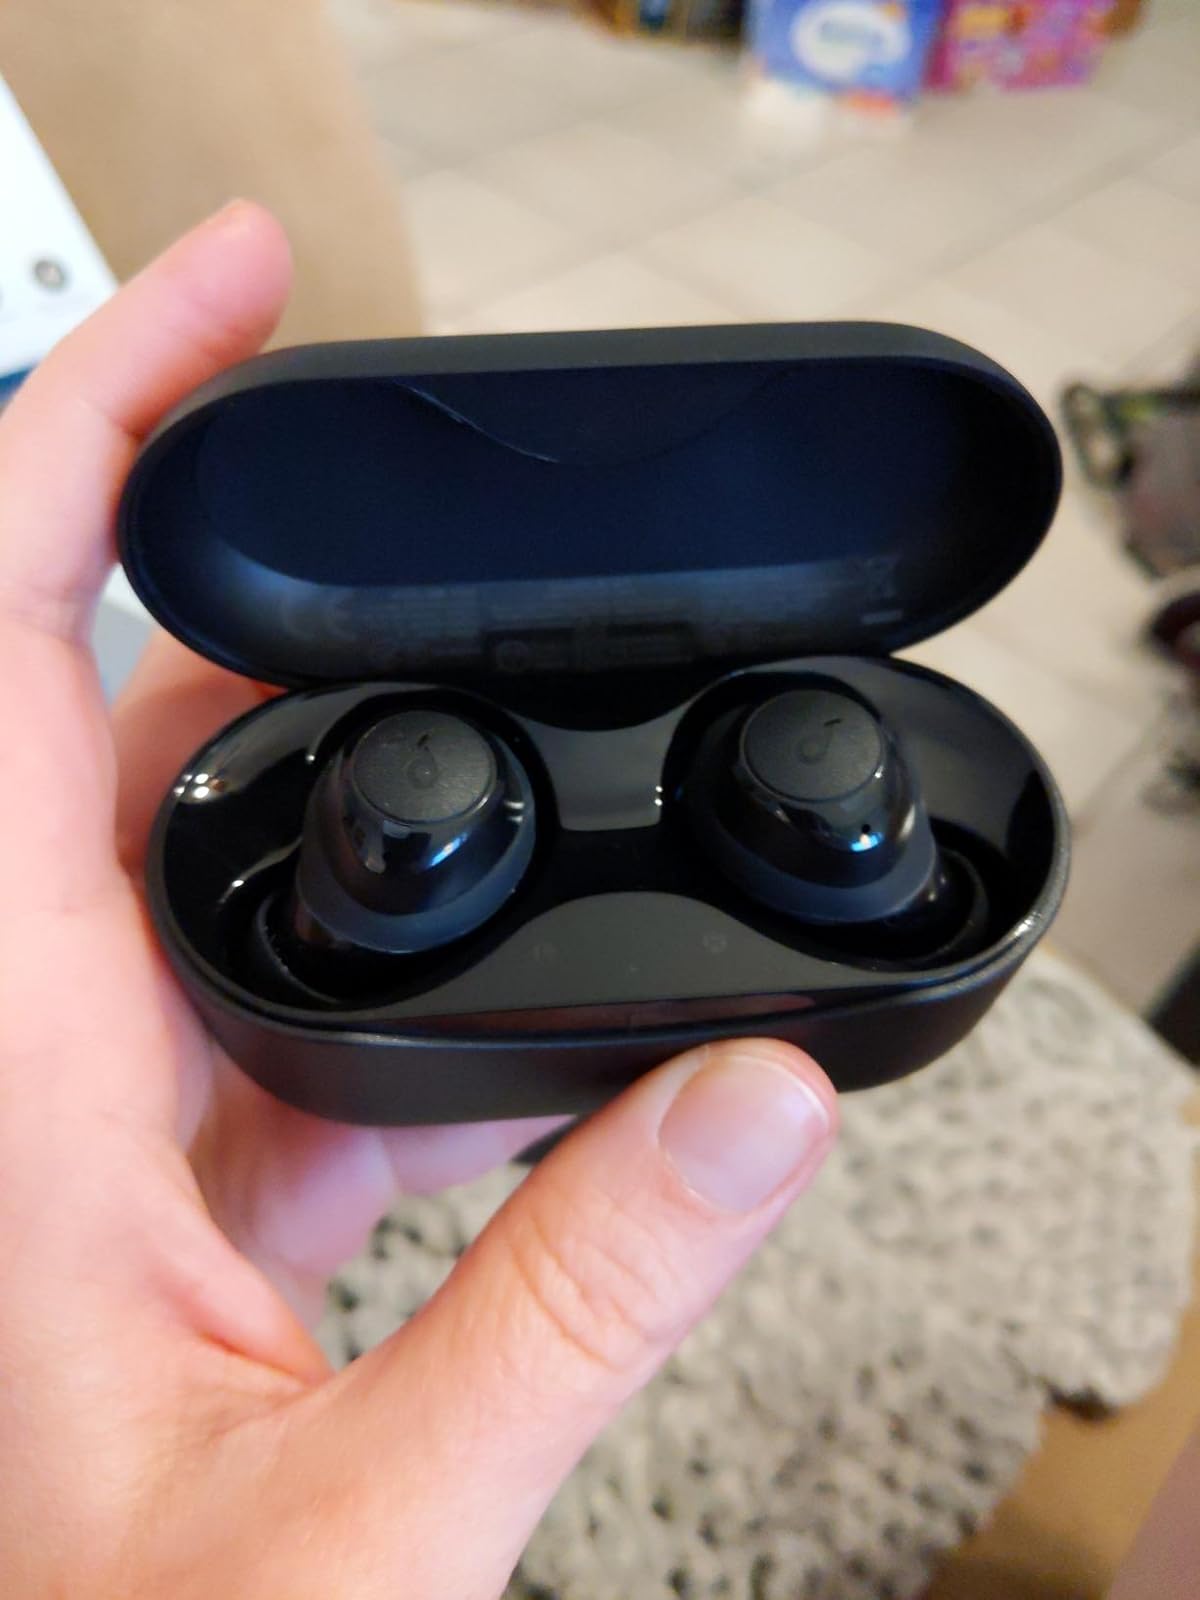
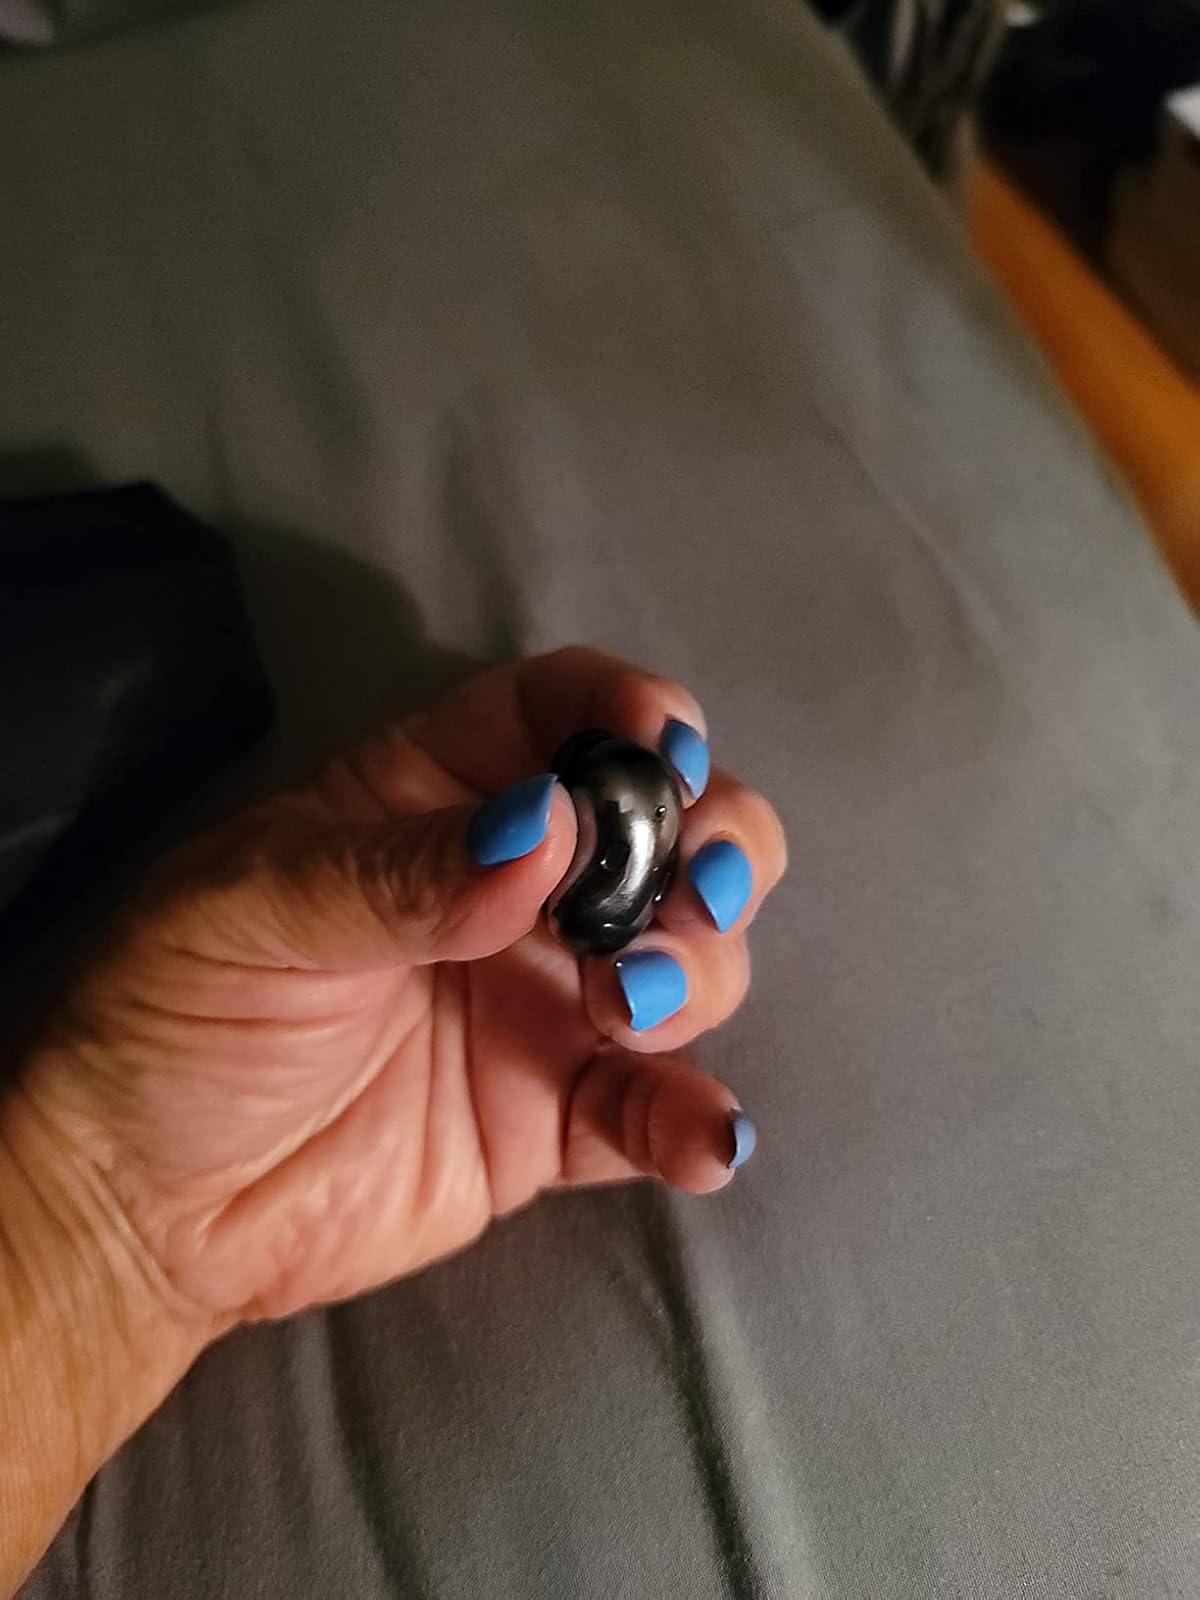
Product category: earbuds
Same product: no